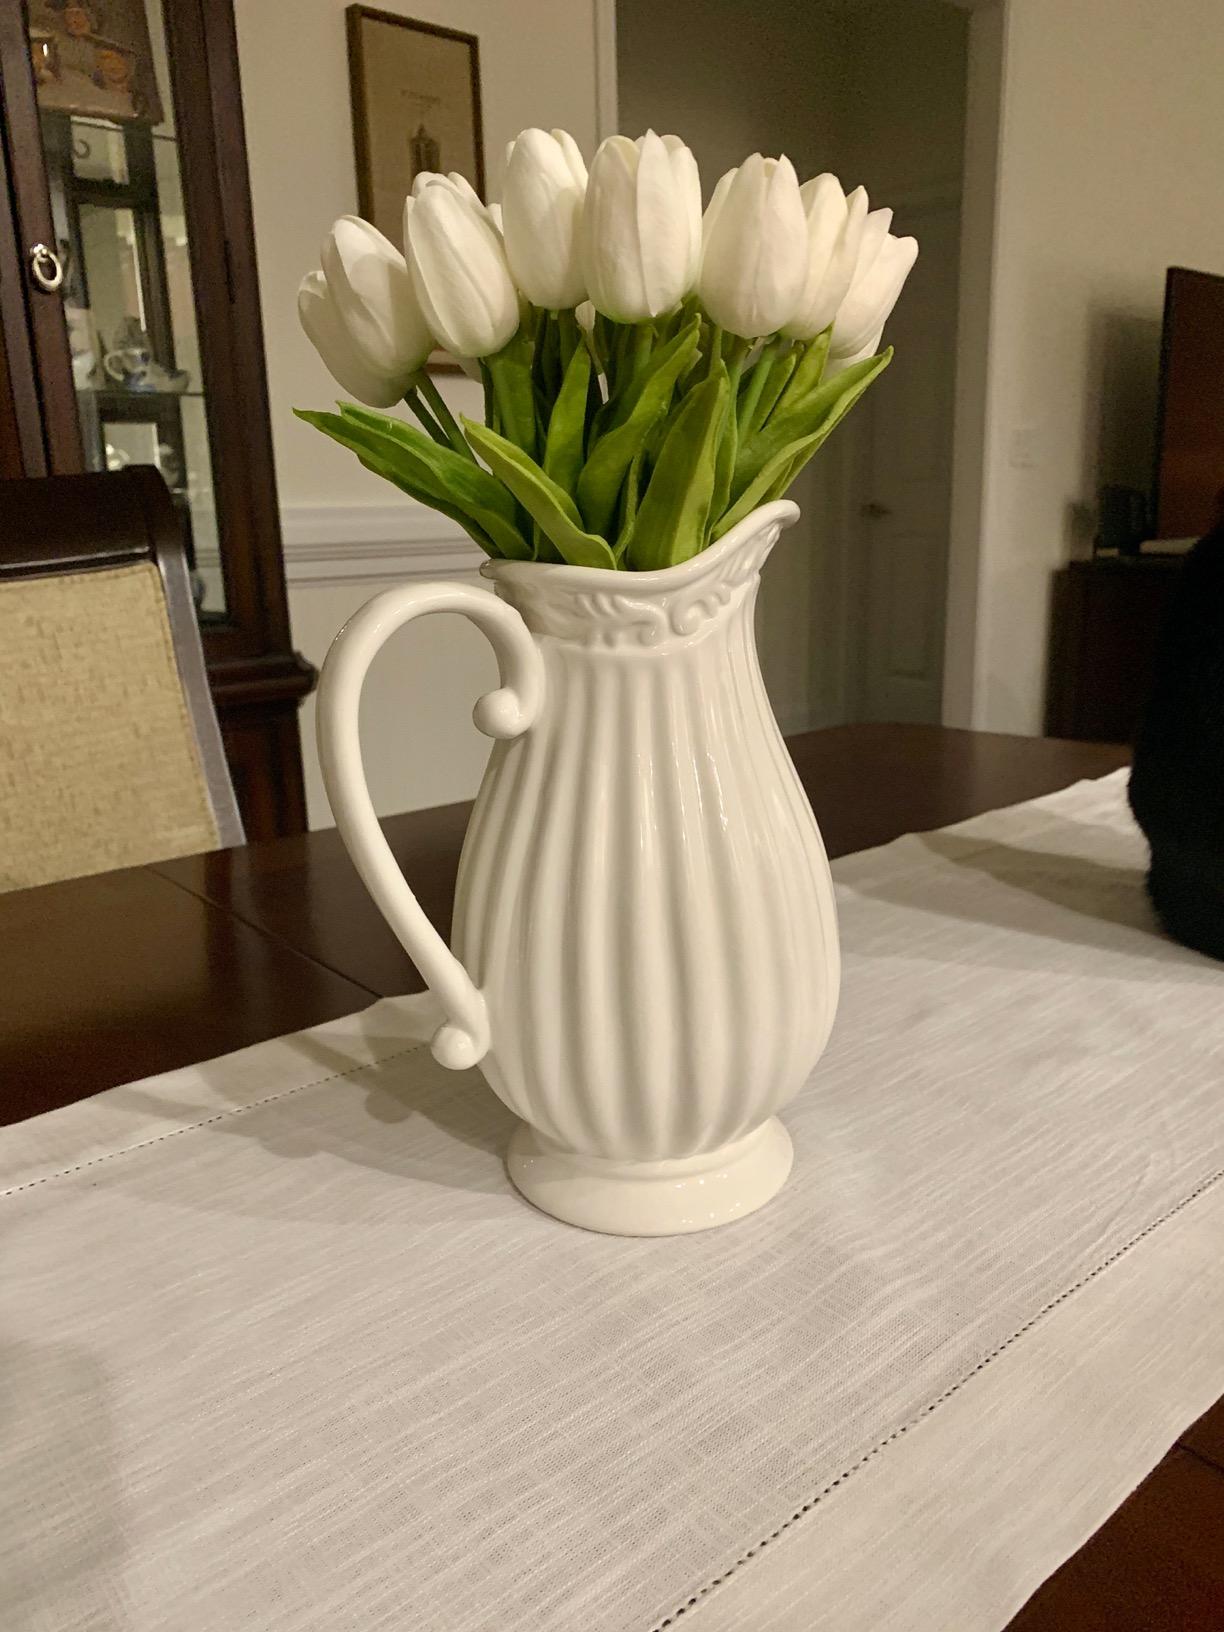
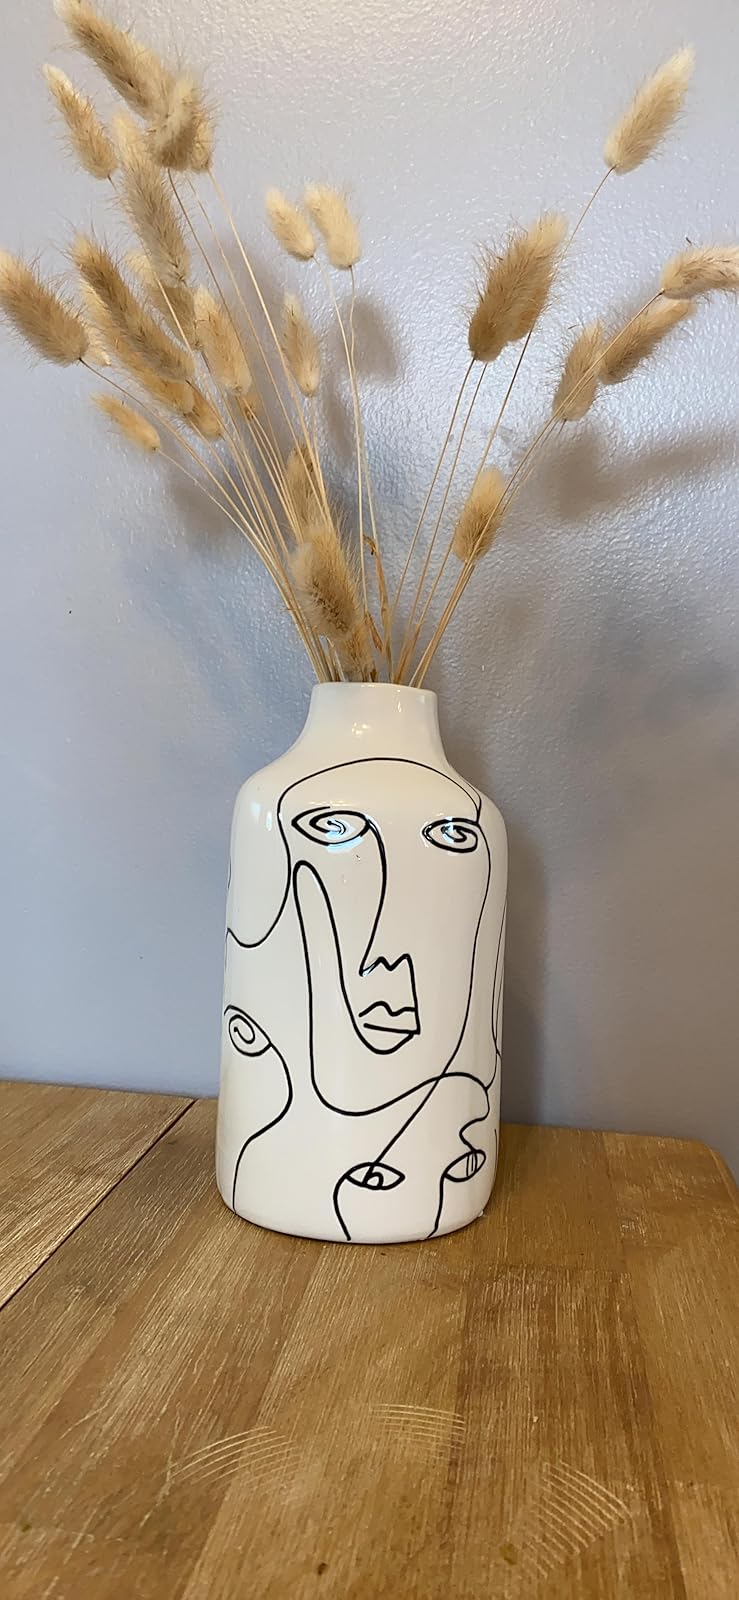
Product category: vase
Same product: no